Charlotte Ah Tye Chang

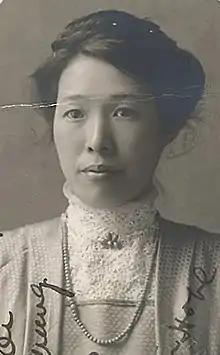
Charlotte Ah Tye Chang, from a 1910 photograph in the files of the National Archives.

Charlotte Chang ( Ah Tye; July 21, 1873 – January 15, 1972) was an American social worker and community activist in the San Francisco area. As a California-born Chinese-American woman, her citizenship status became complicated after she married a Chinese-born lawyer, Hong Yen Chang, in 1897. Later in life, she protested the demolition of the Kong Chow Temple in San Francisco's Chinatown.